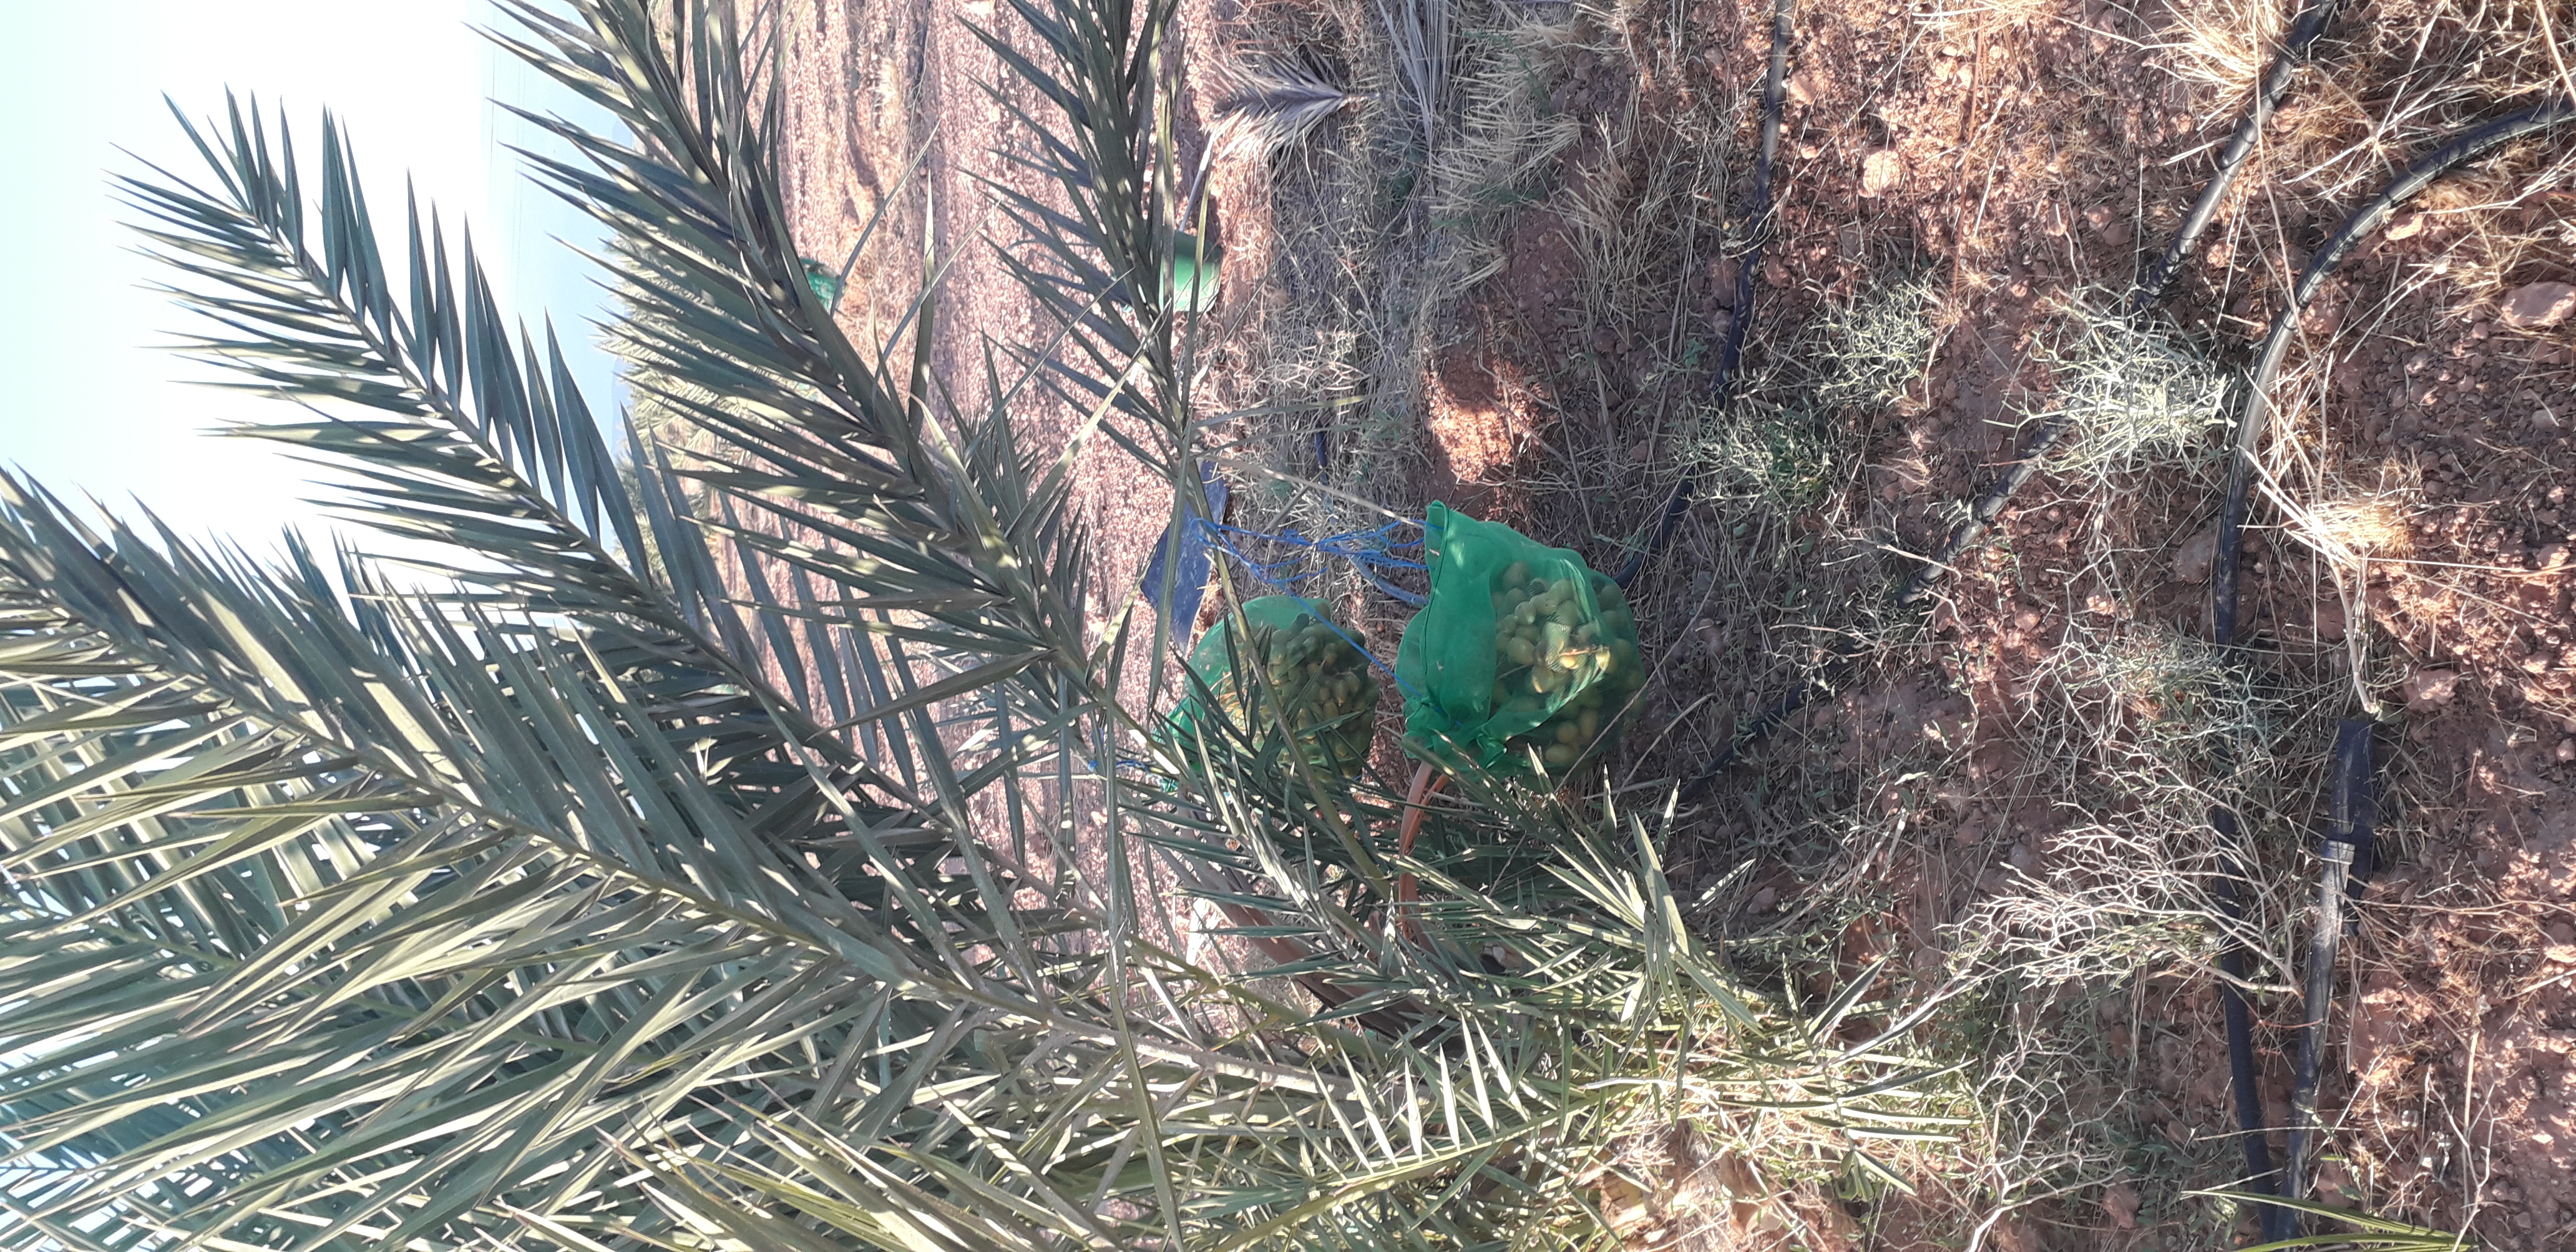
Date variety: Boufagous